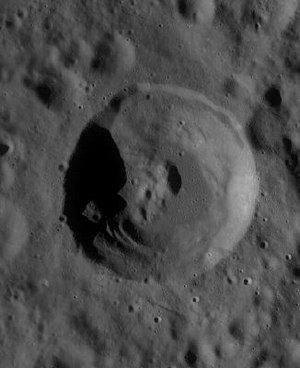
Golovin (månekrater)
Golovin er et nedslagskrater på Månen. Det befinder sig på den nordlige halvkugle på Månens bagside og er opkaldt efter den amerikanske raketingeniør Nicholas E. Golovin.